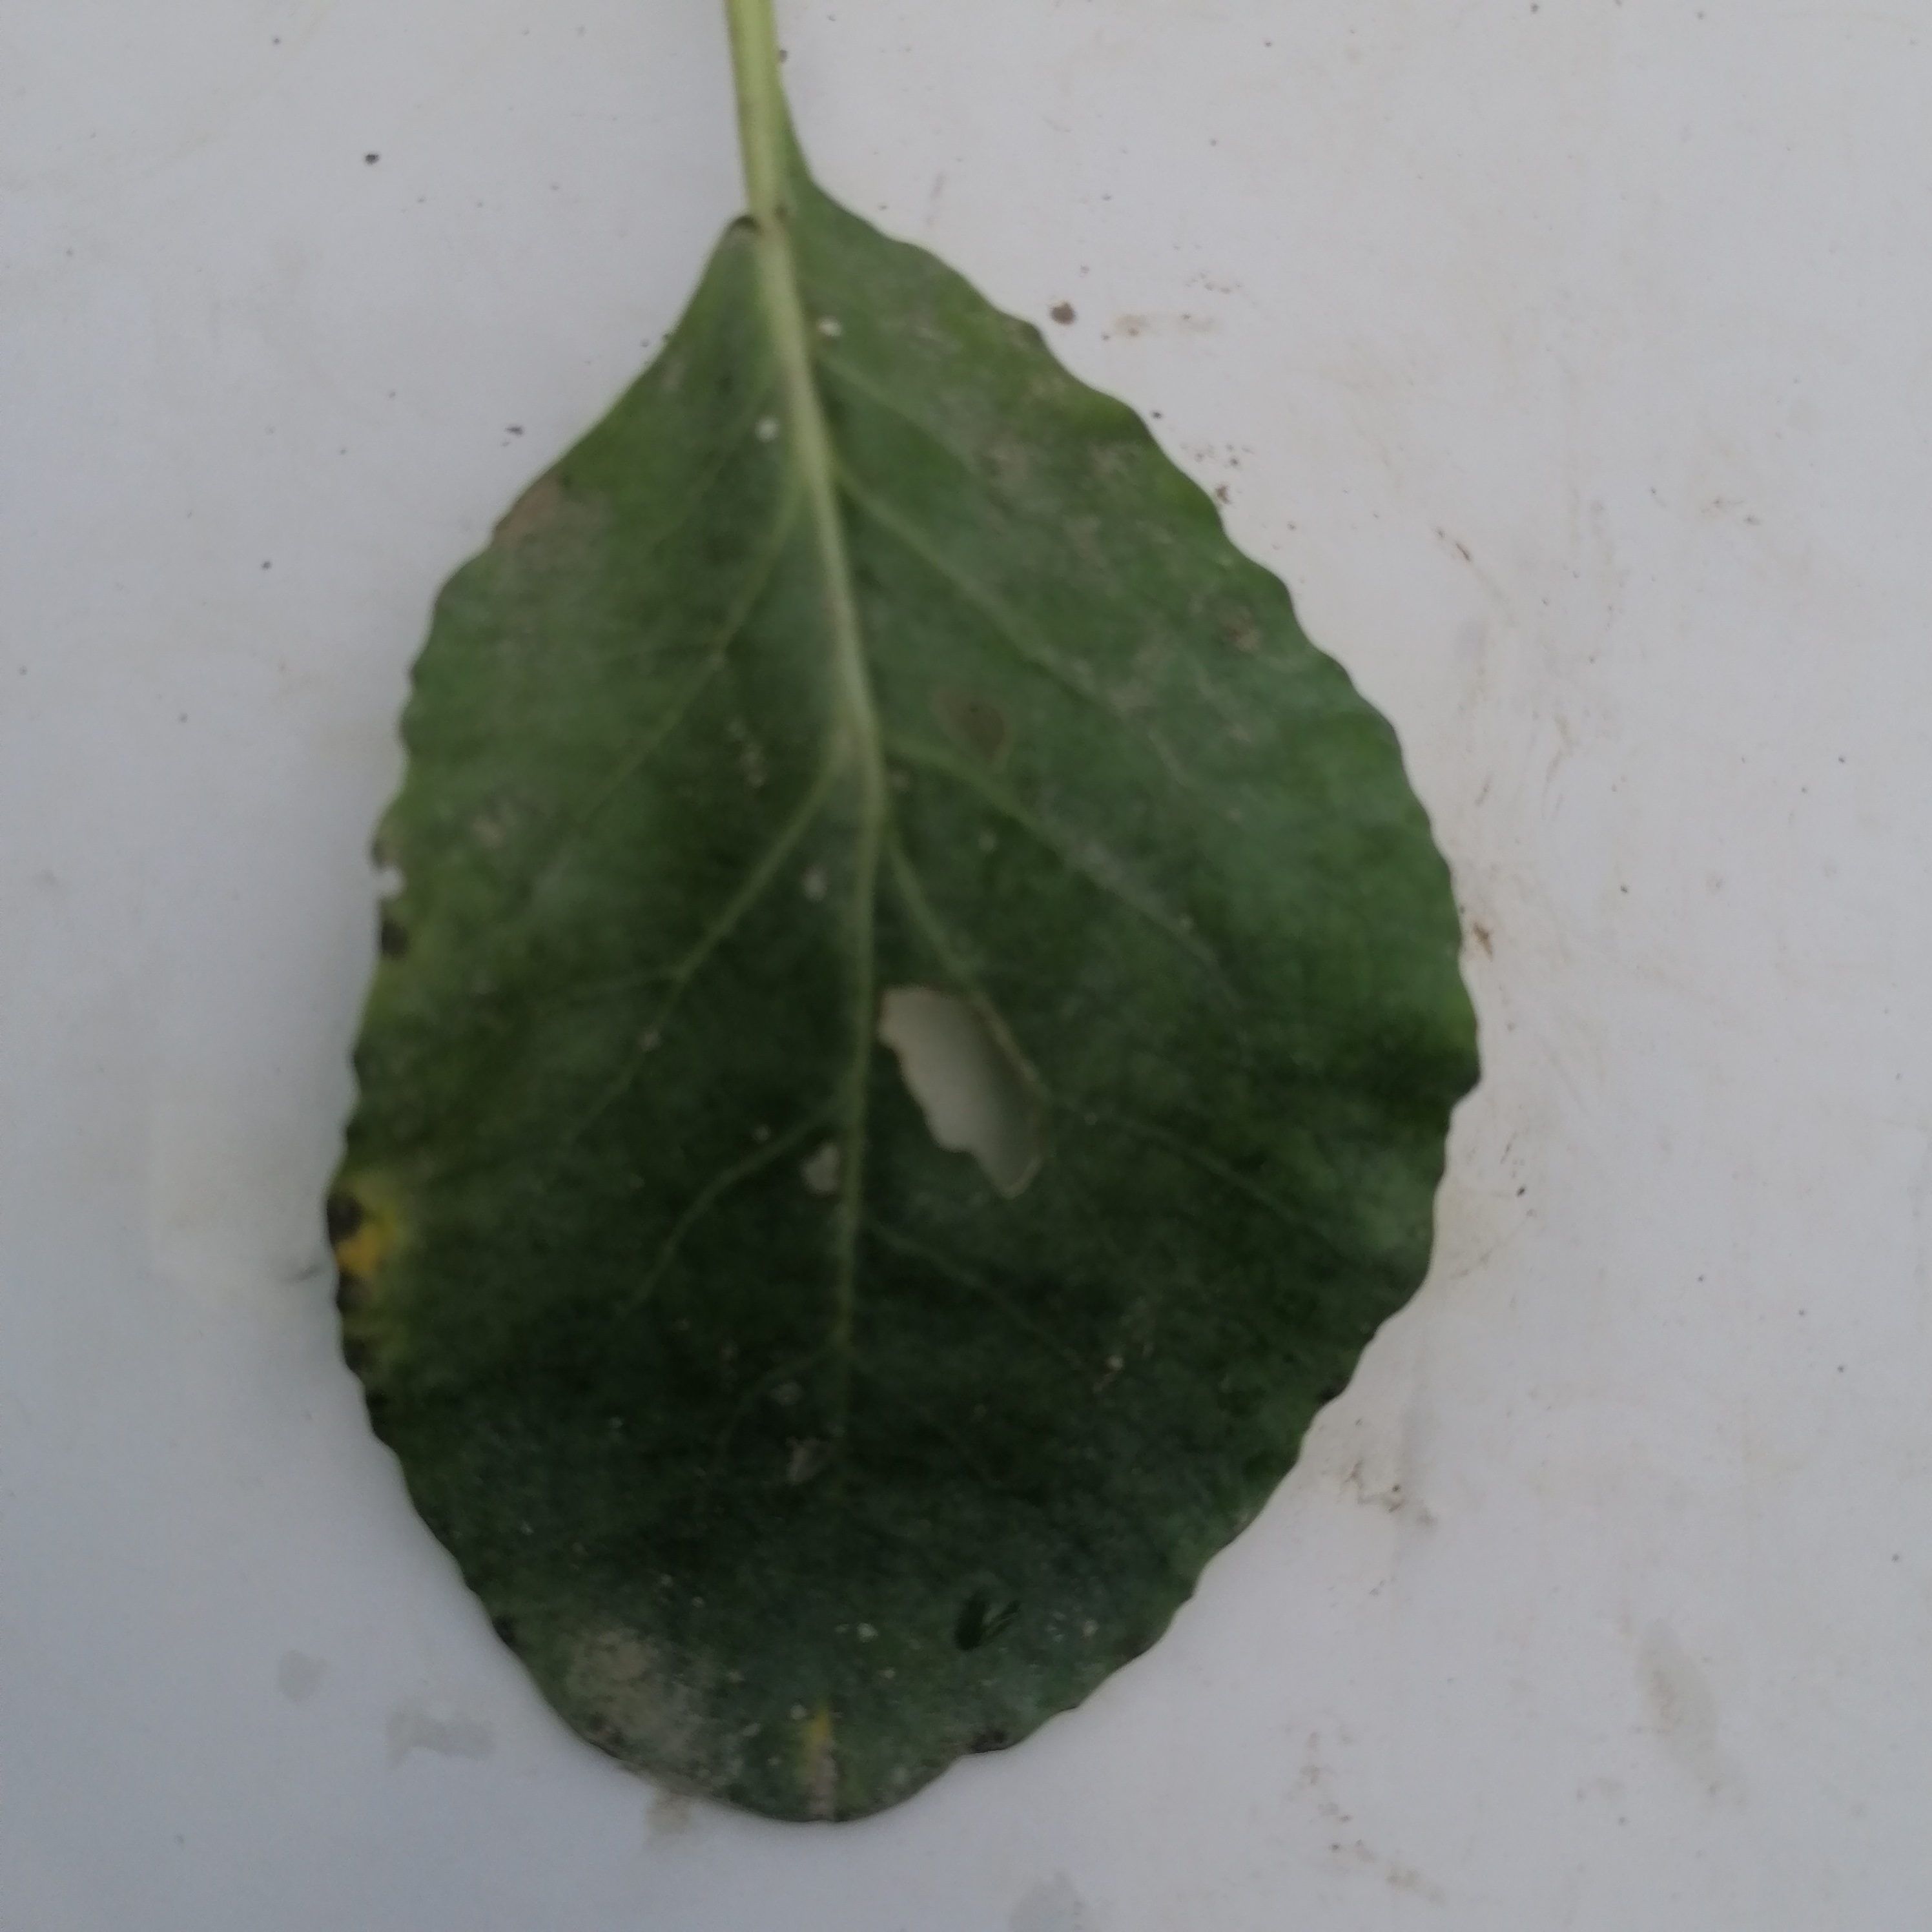
Label: Insect Hole